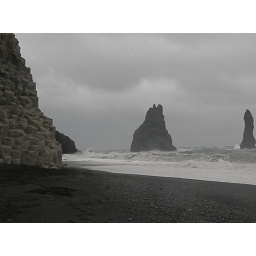
Black sand beach near Vik